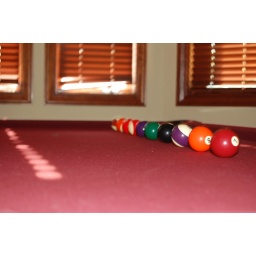
I focused on the pool table so that the balls would be in focus but the wall behind it would not.